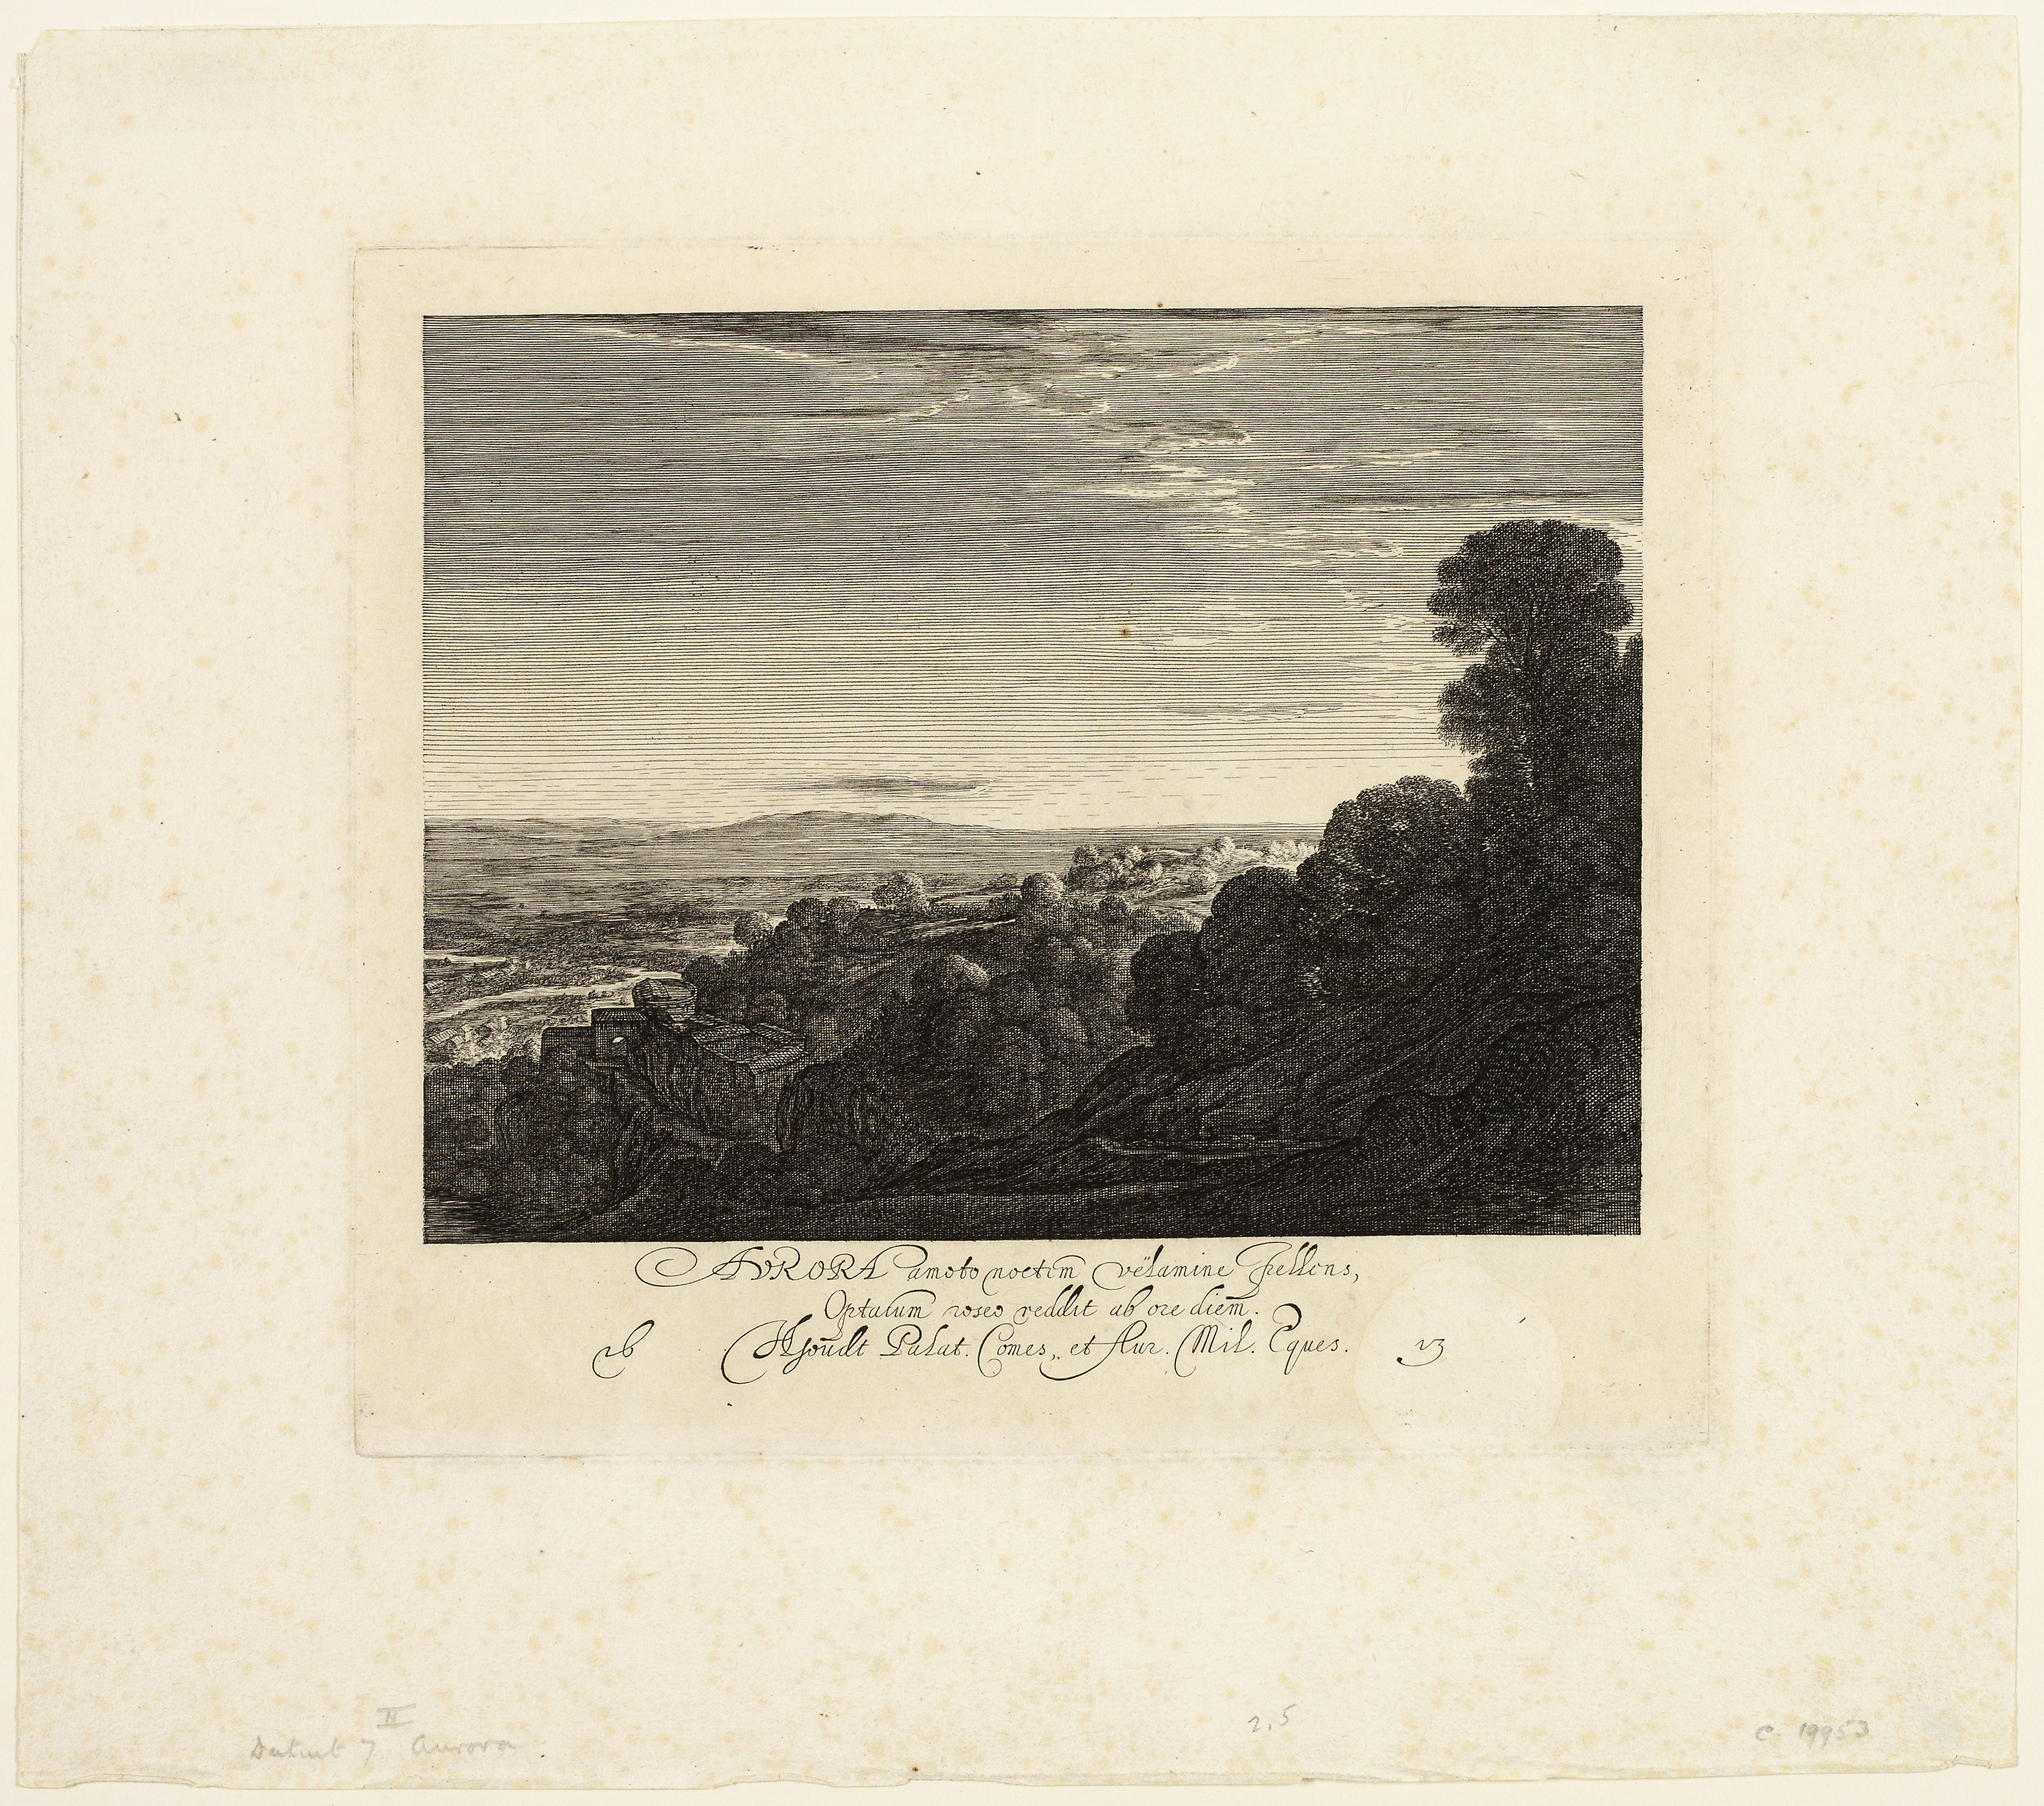
photograph, picture frame, history, font, stock photography, artwork